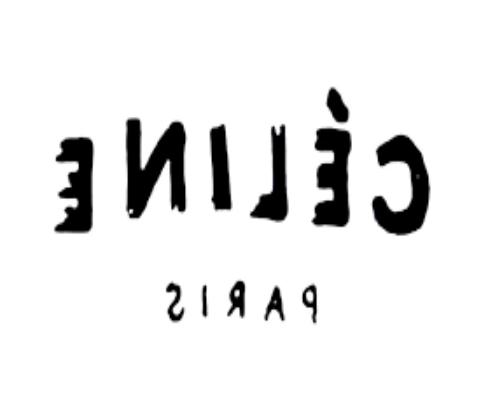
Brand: Celine
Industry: Clothes